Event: Nepal Earthquake
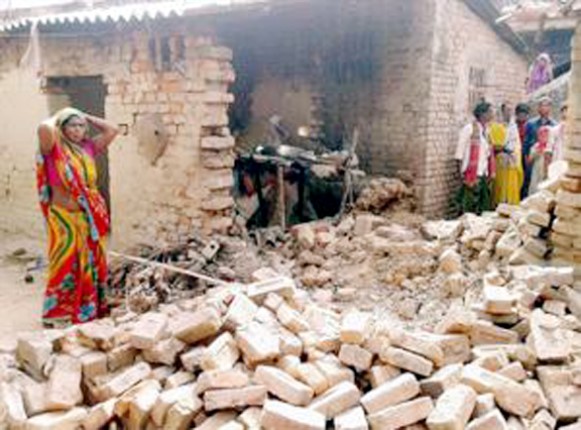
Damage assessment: damage